Patrick Bakker

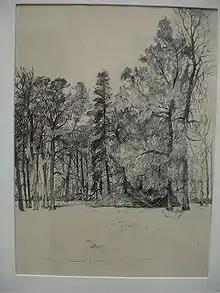
Trees at Nieuw-Amelisweerd, 1931 : ink on paper, 26 x 35 cm, private coll.

Drawing : His ink drawings, on the other hand, are often very delicate and demonstrate his innate draughtsmanship : his later views of Paris, his pictures of woods or hills, are carried out in a fine, meticulous and elegant style, alternating blank areas of white paper with passages of great intricacy.